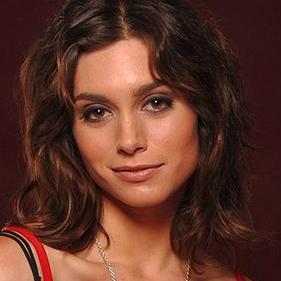
Age: 25